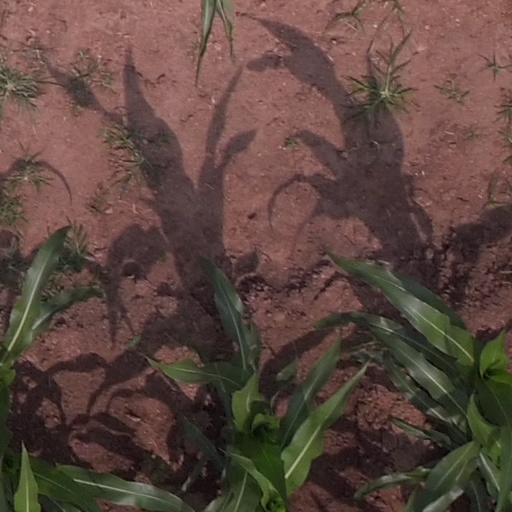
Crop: maize; corn